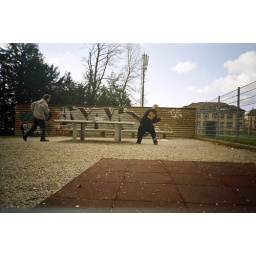
table tennis without a ball in Lausanne